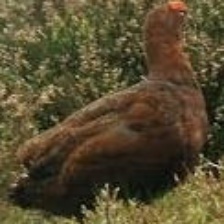
Species: WILLOW PTARMIGAN
Scientific name: LAGOPUS LAGOPUS